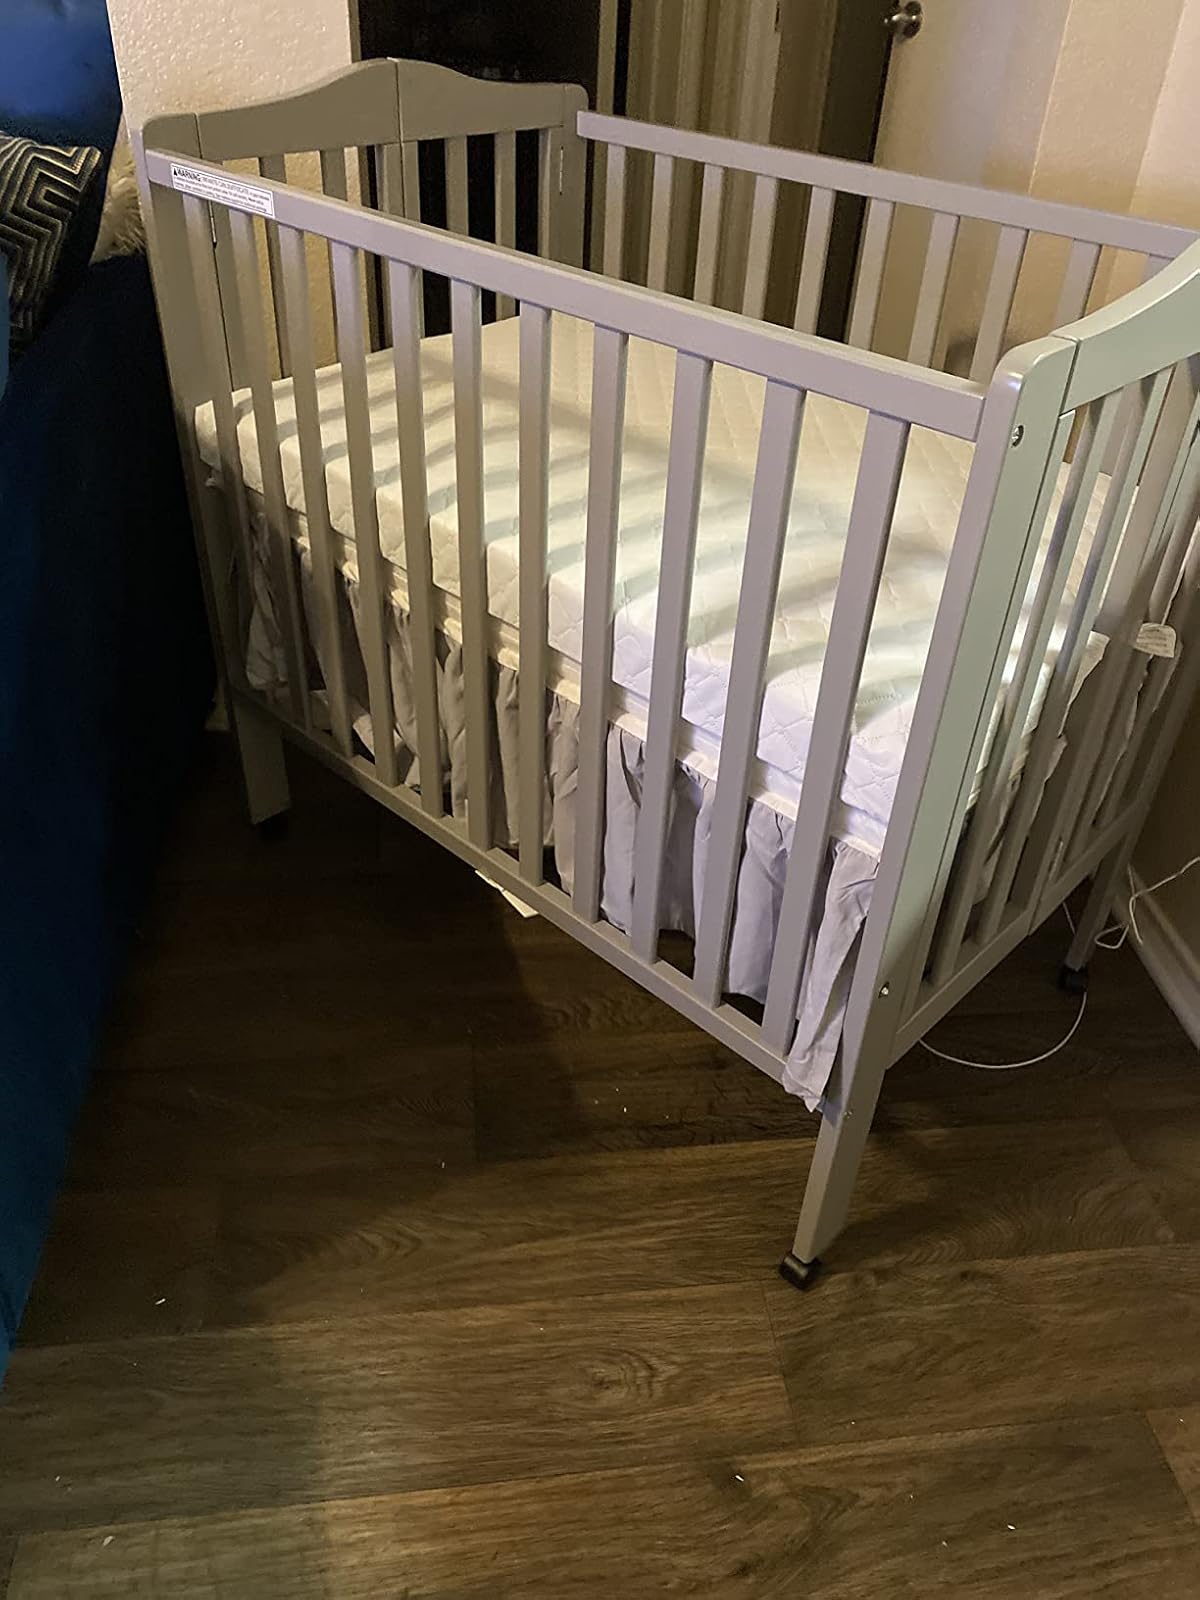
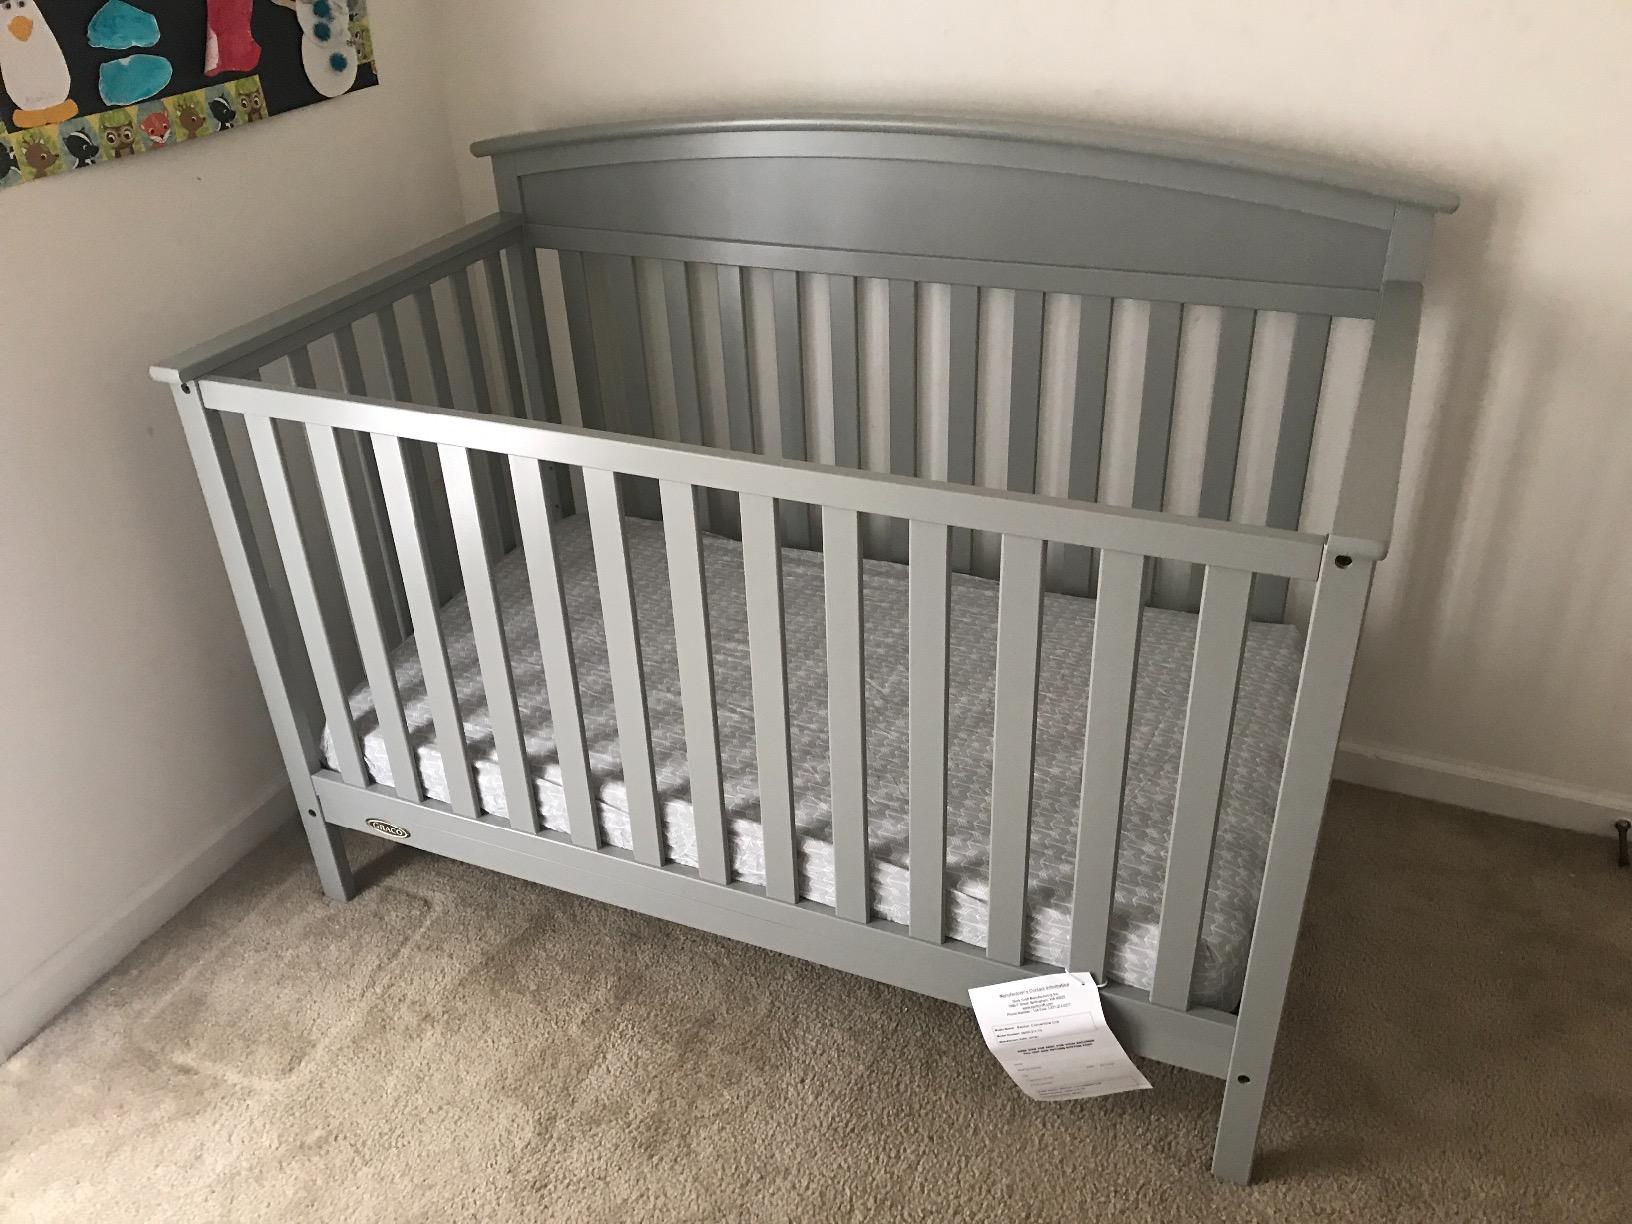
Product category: products_crib
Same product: no